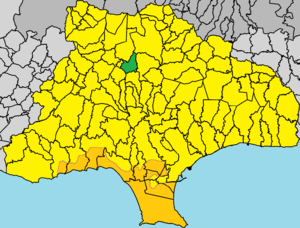
Trimíklini est un village de Chypre de plus de 307 habitants.